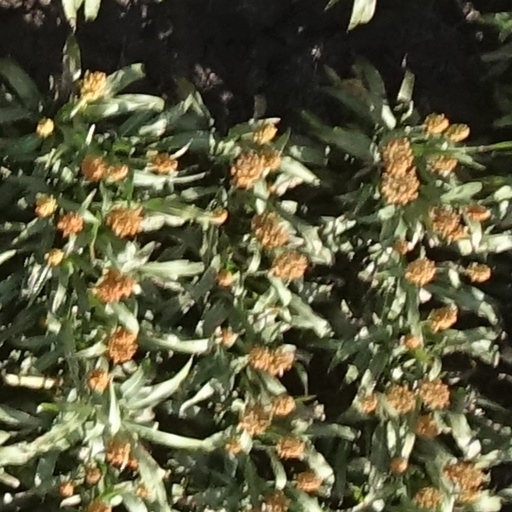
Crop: sorghum